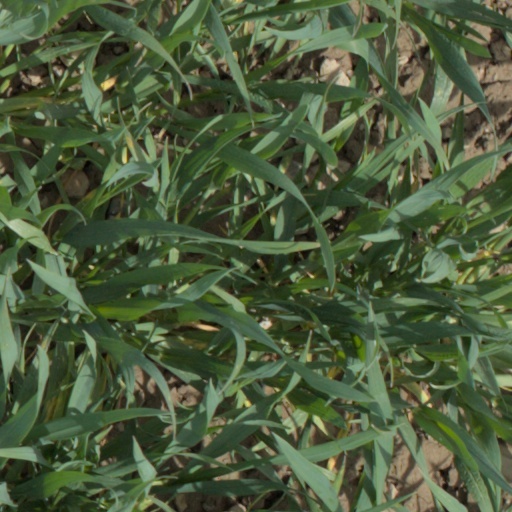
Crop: wheat